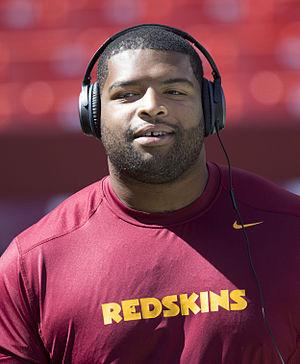
Trent Williams, né le 19 juillet 1988 à Longview, est un joueur américain de football américain évoluant au poste d'offensive tackle dans la National Football League.